Crime in Australia

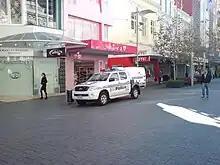
Police vehicle in the streets of Perth.

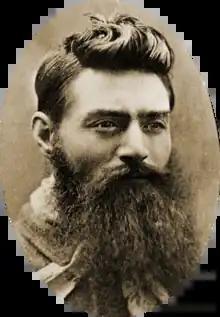
Ned Kelly was a notorious bushranger who was executed in 1880

Crime in Australia is managed by various law enforcement bodies (federal and state-based police forces and local councils), the federal and state-based criminal justice systems and state-based correctional services.